El Paso Streetcar

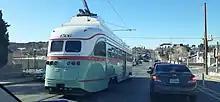
A streetcar on Stanton Street

The system opened on Friday, November 9, 2018. On the three-day opening weekend, just six of the 27 stops were being served, from Santa Fe & 4th to Kansas & Mill, but all other stops were due to open on November 12, 2018. Fares are based on Sun Metro's fare structure, which means a $1.50 fare for riders not qualifying for any reduction; $1 for students and children; $0.30 for seniors. All rides were free on Fridays, Saturdays, and Sundays until January 5, 2019. 24-hour passes are $3.50; 7-day passes cost between $2.50 and $12.